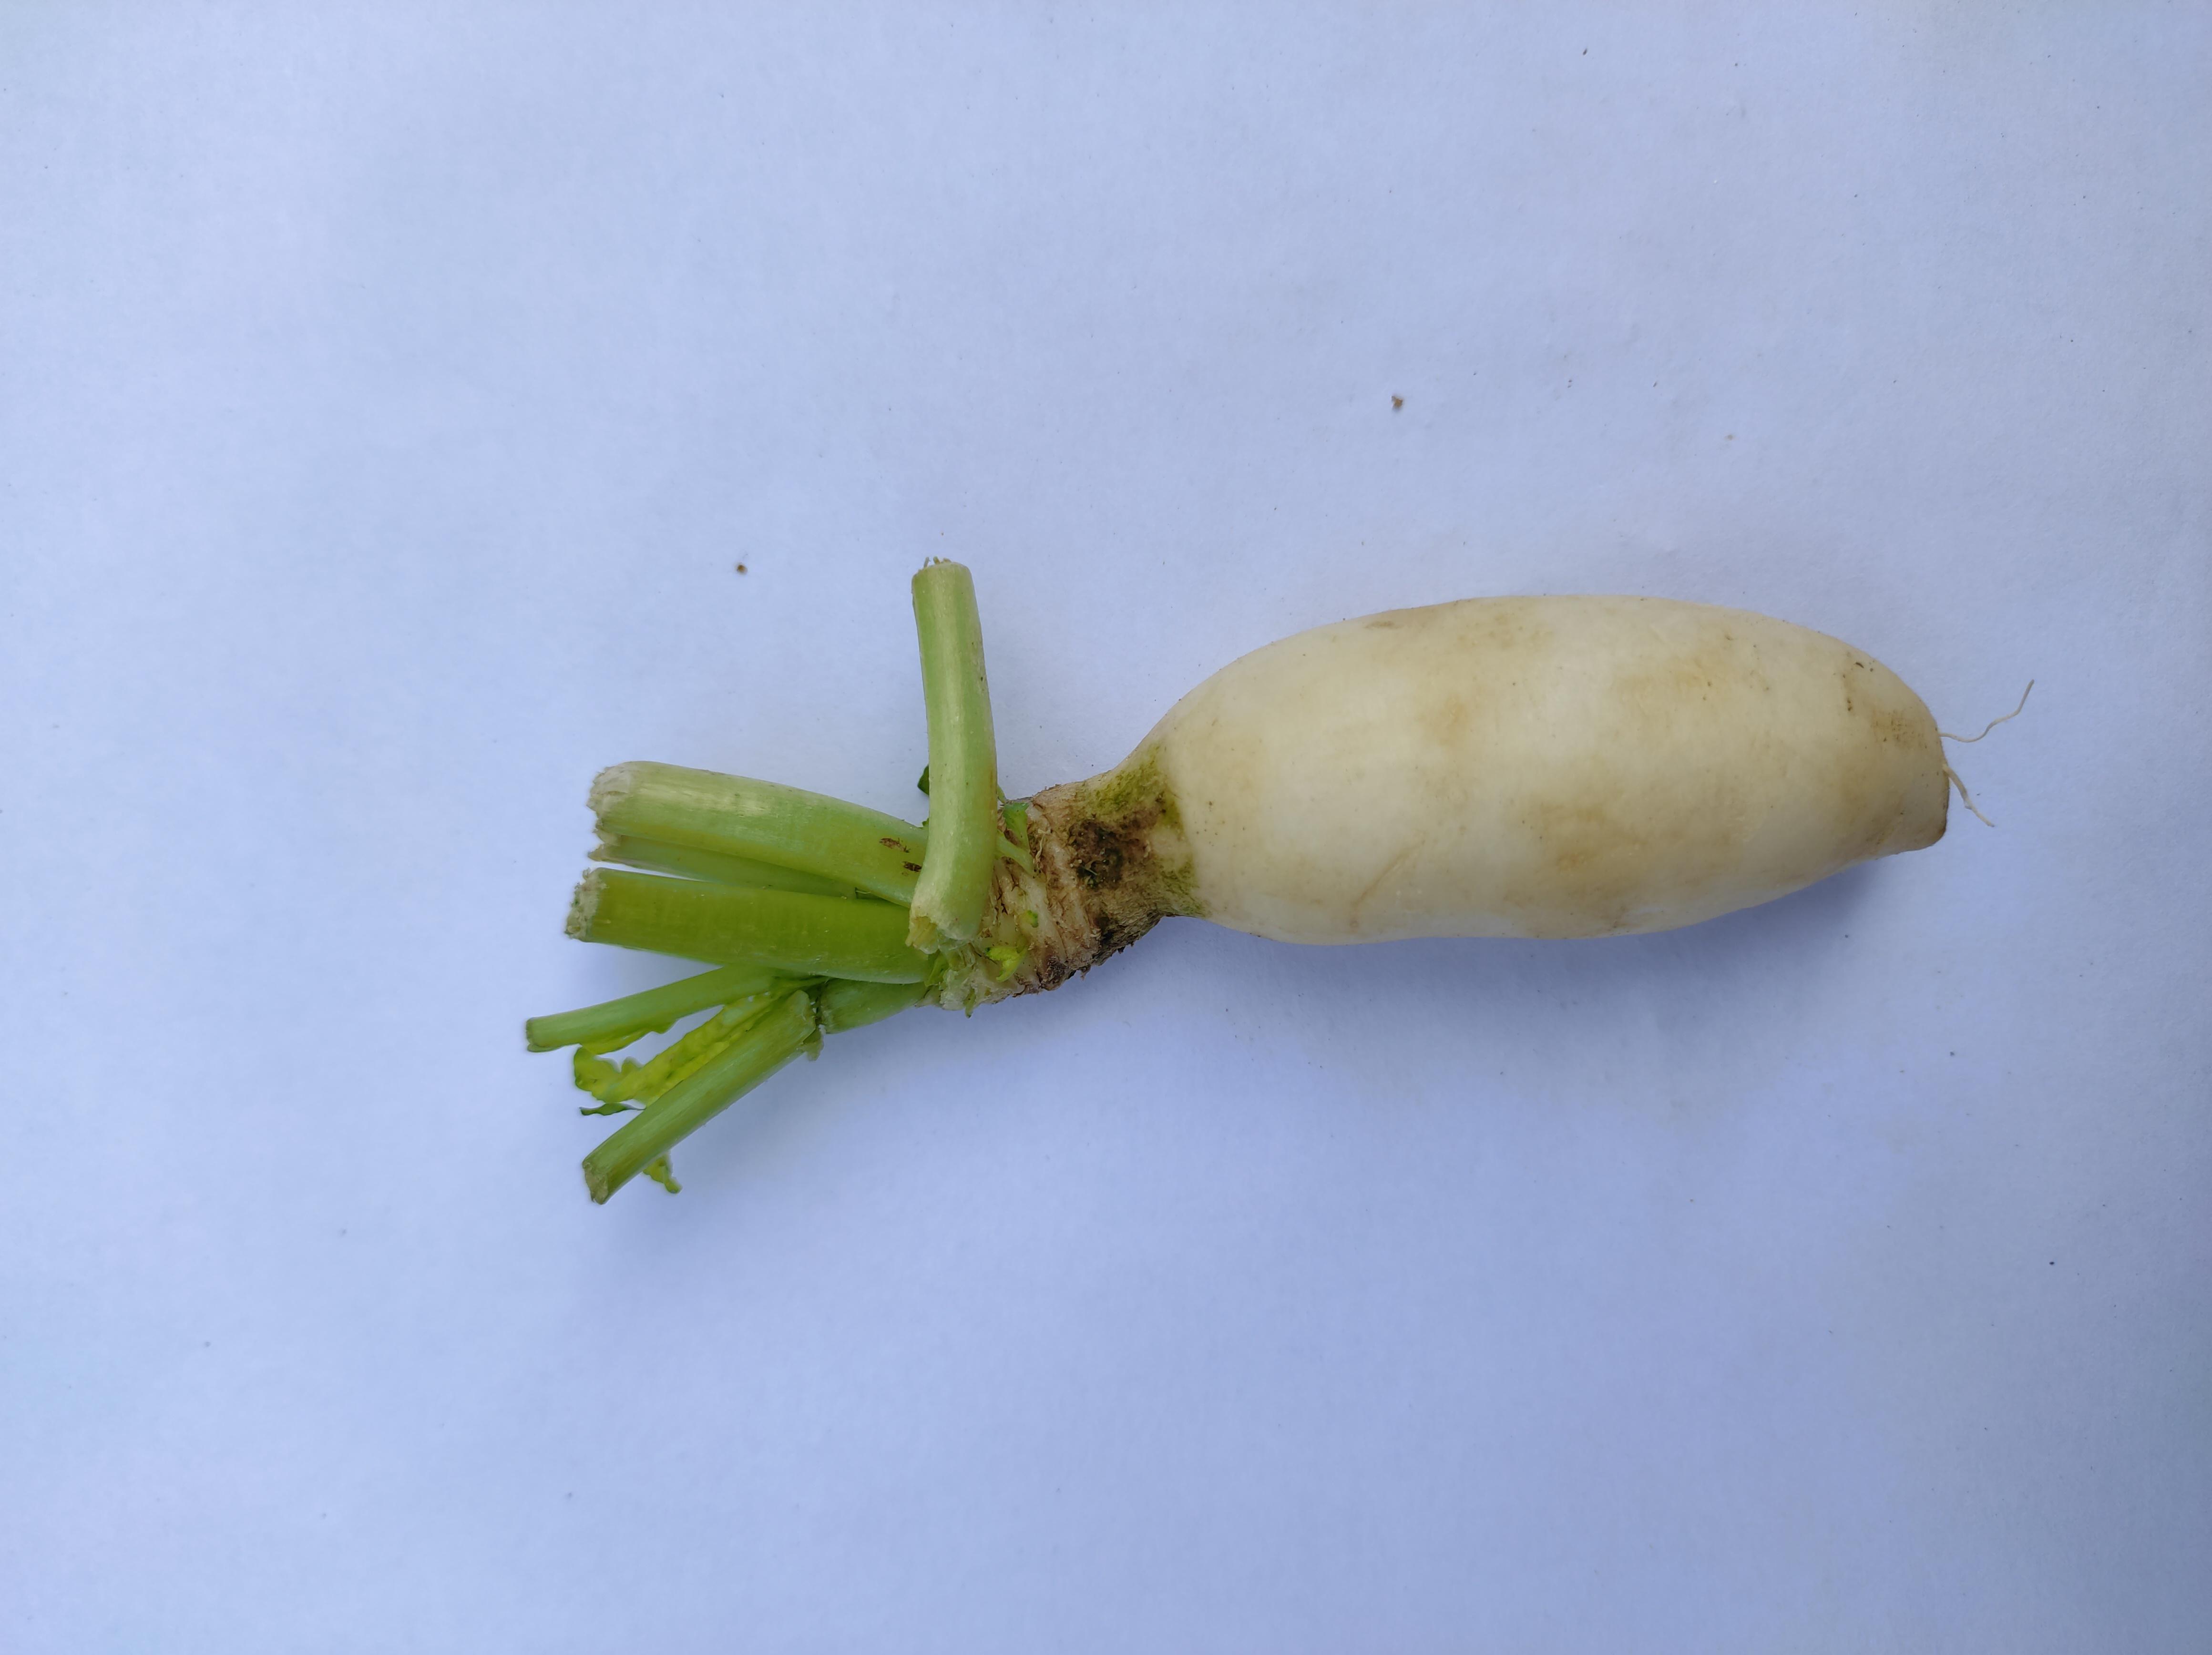
Label: Radish